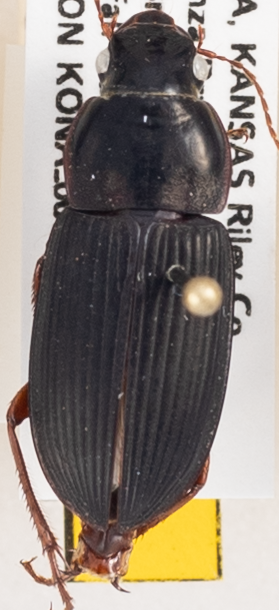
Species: Harpalus pensylvanicus
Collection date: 2019-09-11
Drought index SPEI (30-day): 1.498
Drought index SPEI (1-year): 1.69
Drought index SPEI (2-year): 1.029